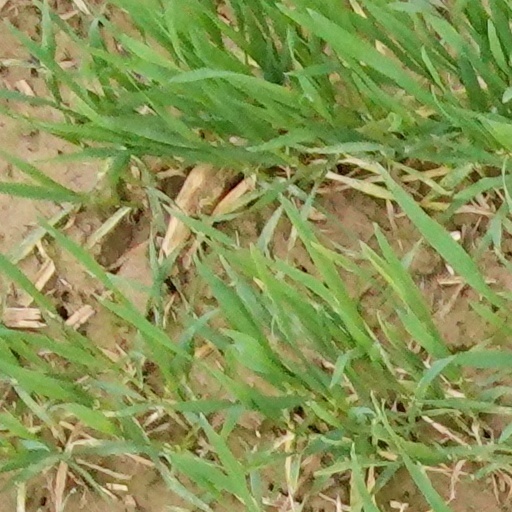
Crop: wheat